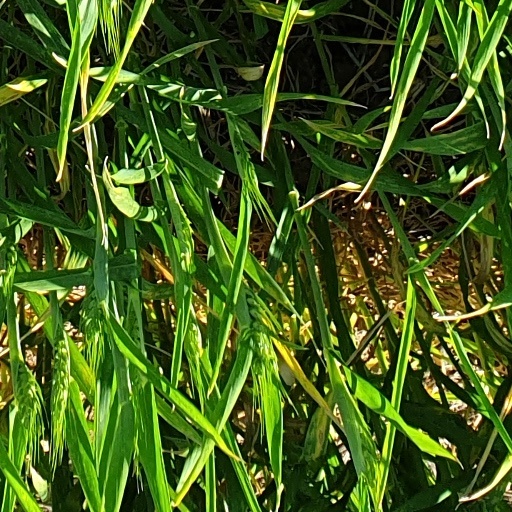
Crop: wheat